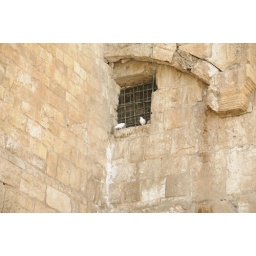
Two white doves sitting above the southern steps